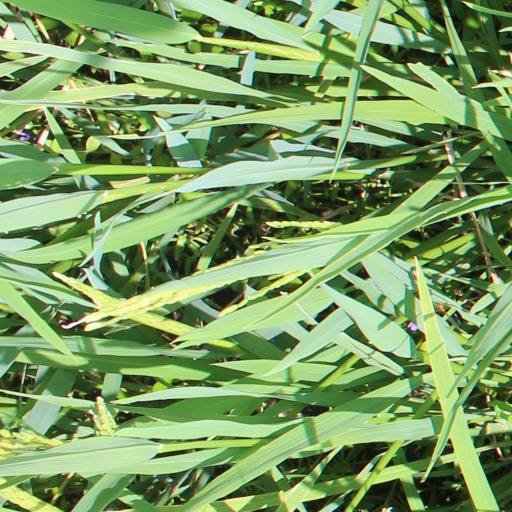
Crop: rice